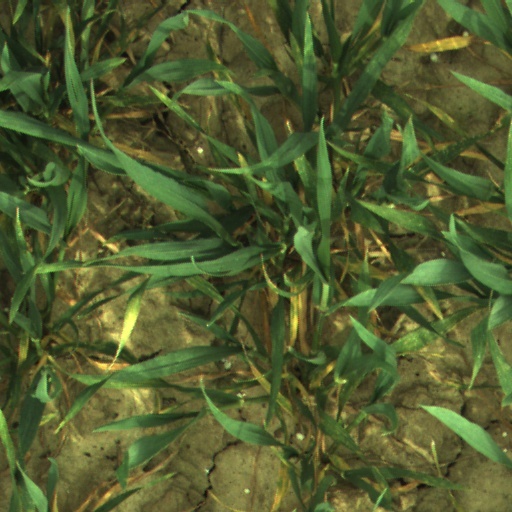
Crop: wheat